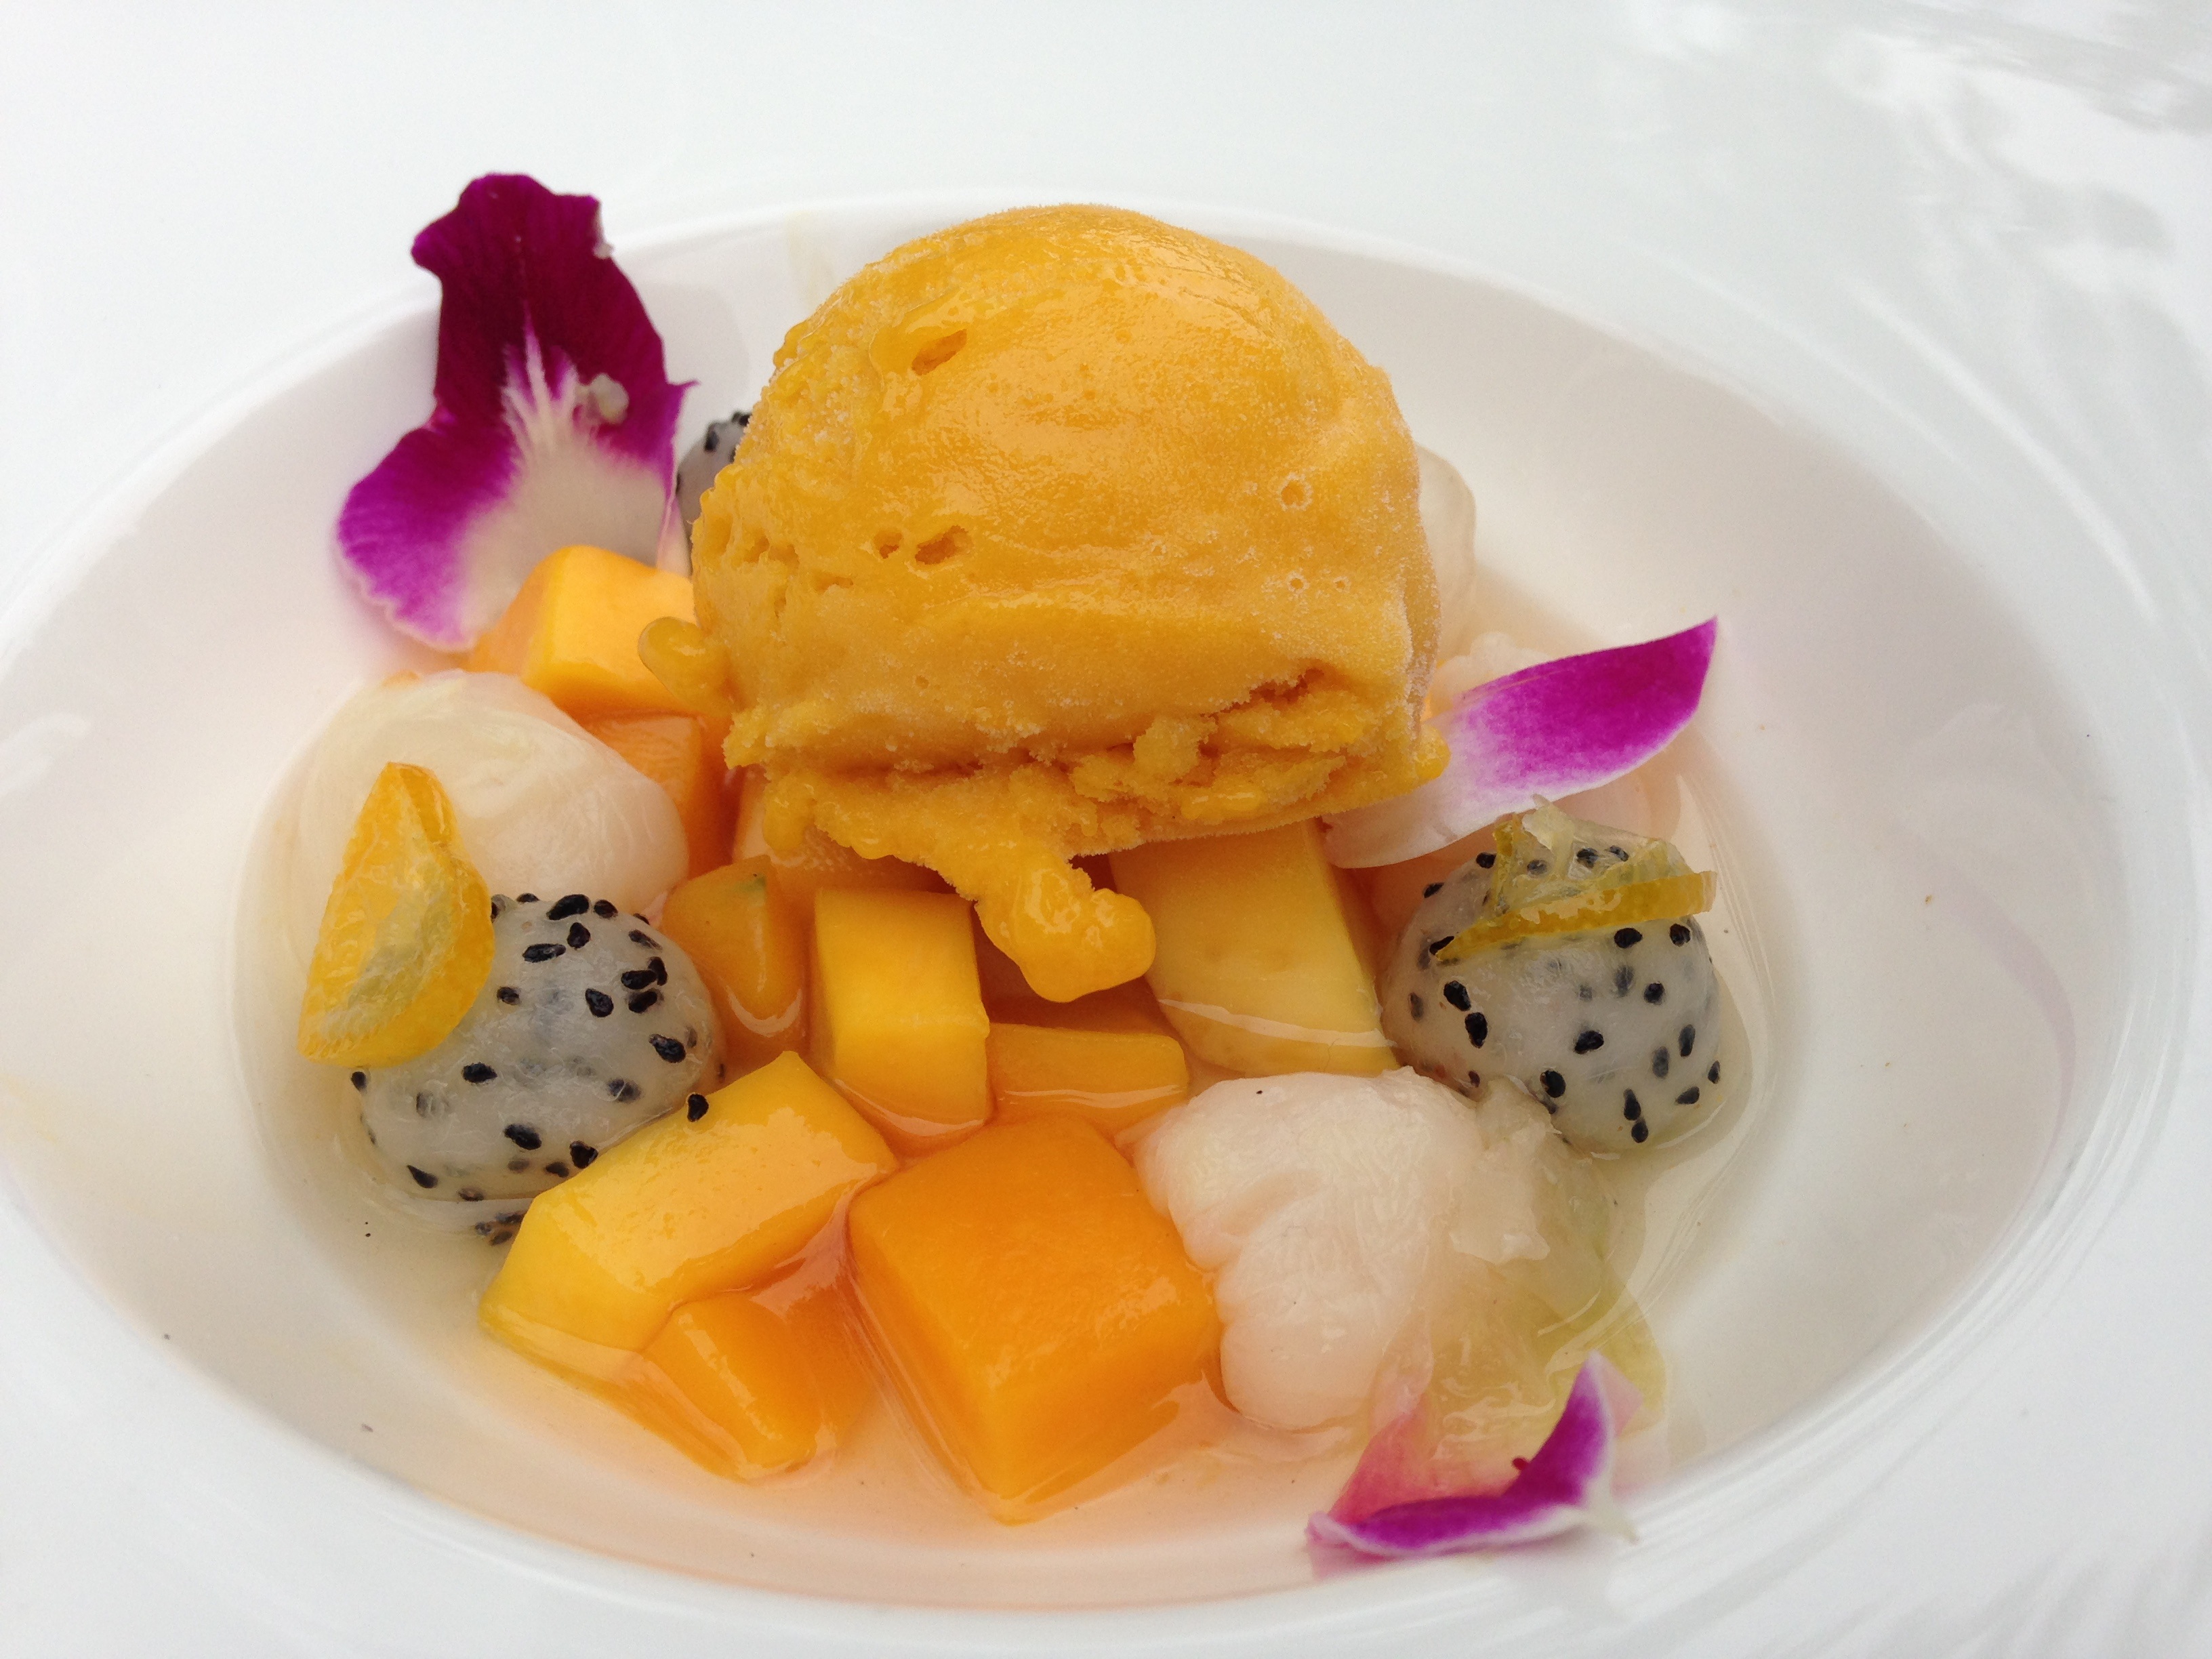
fruit, sweet, ice, dish, meal, food, produce, breakfast, gourmet, dessert, cuisine, delicious, asian food, tasty, nice, fine, presentation, gastronome, excessive, fine pilot star